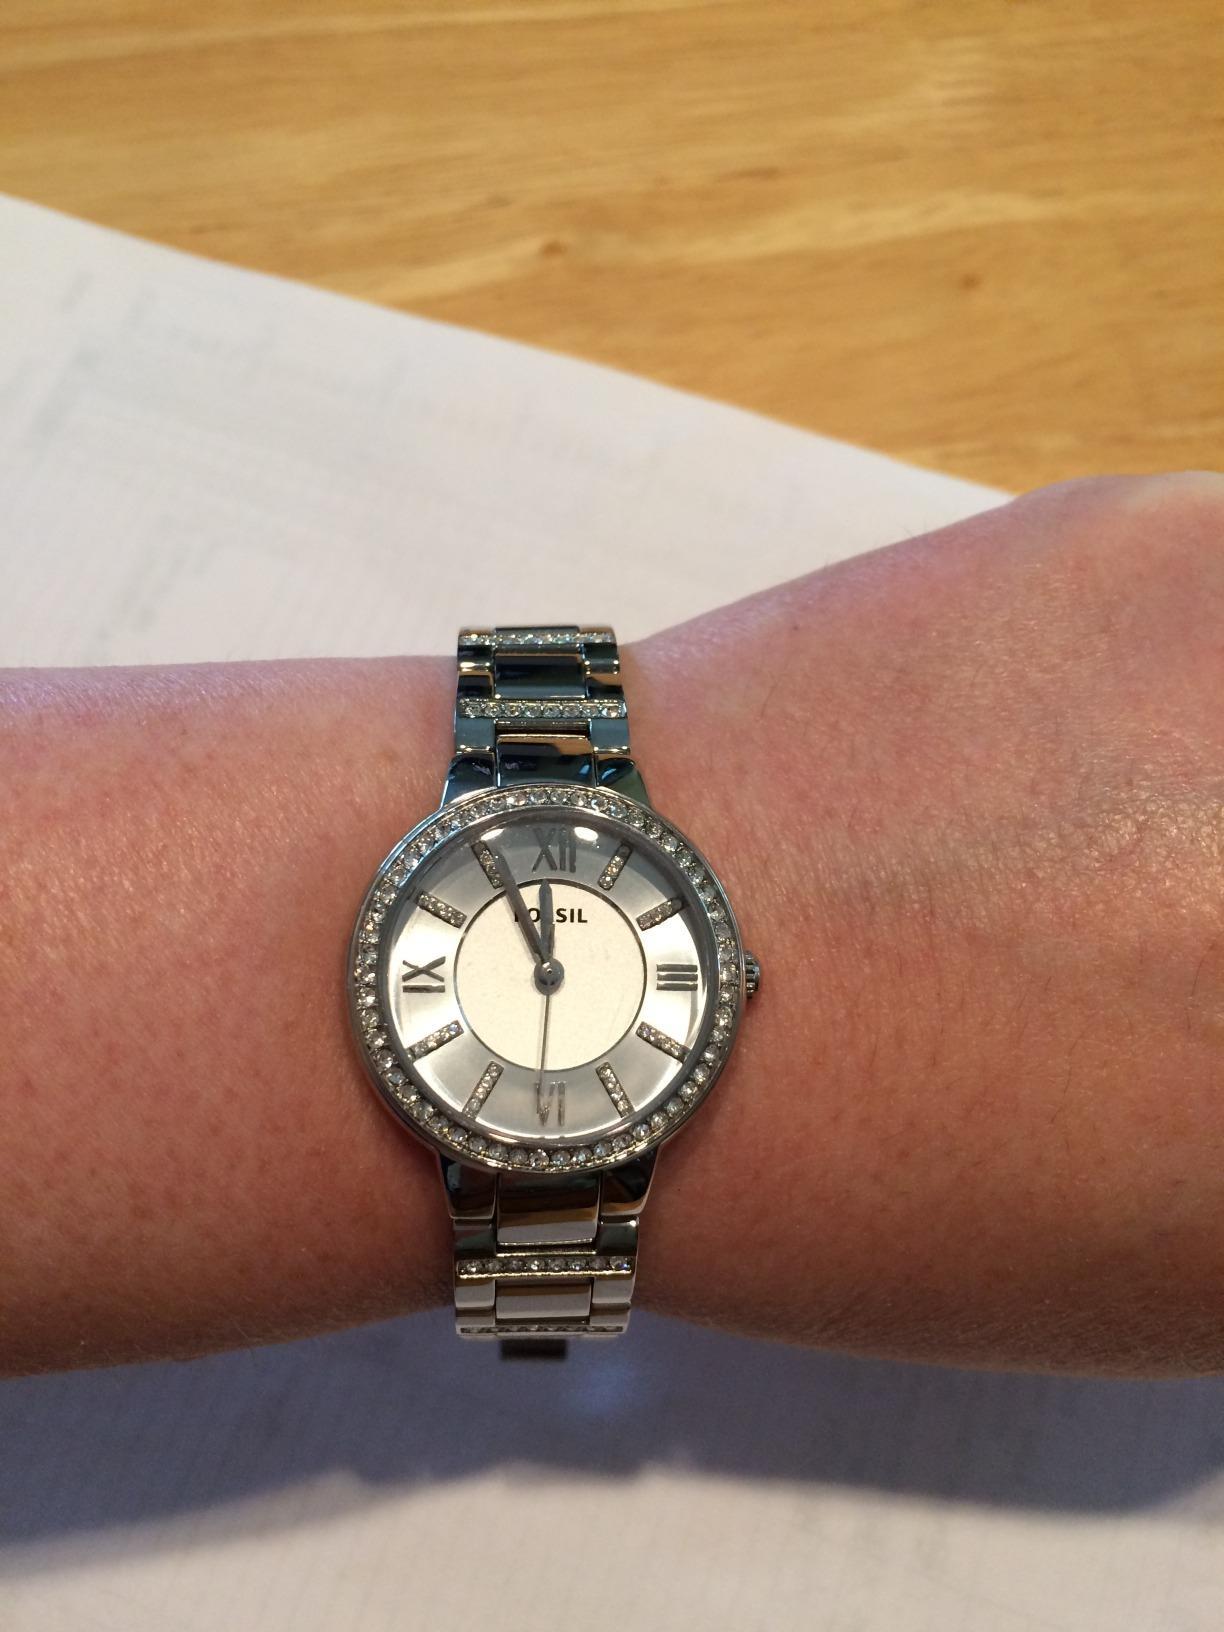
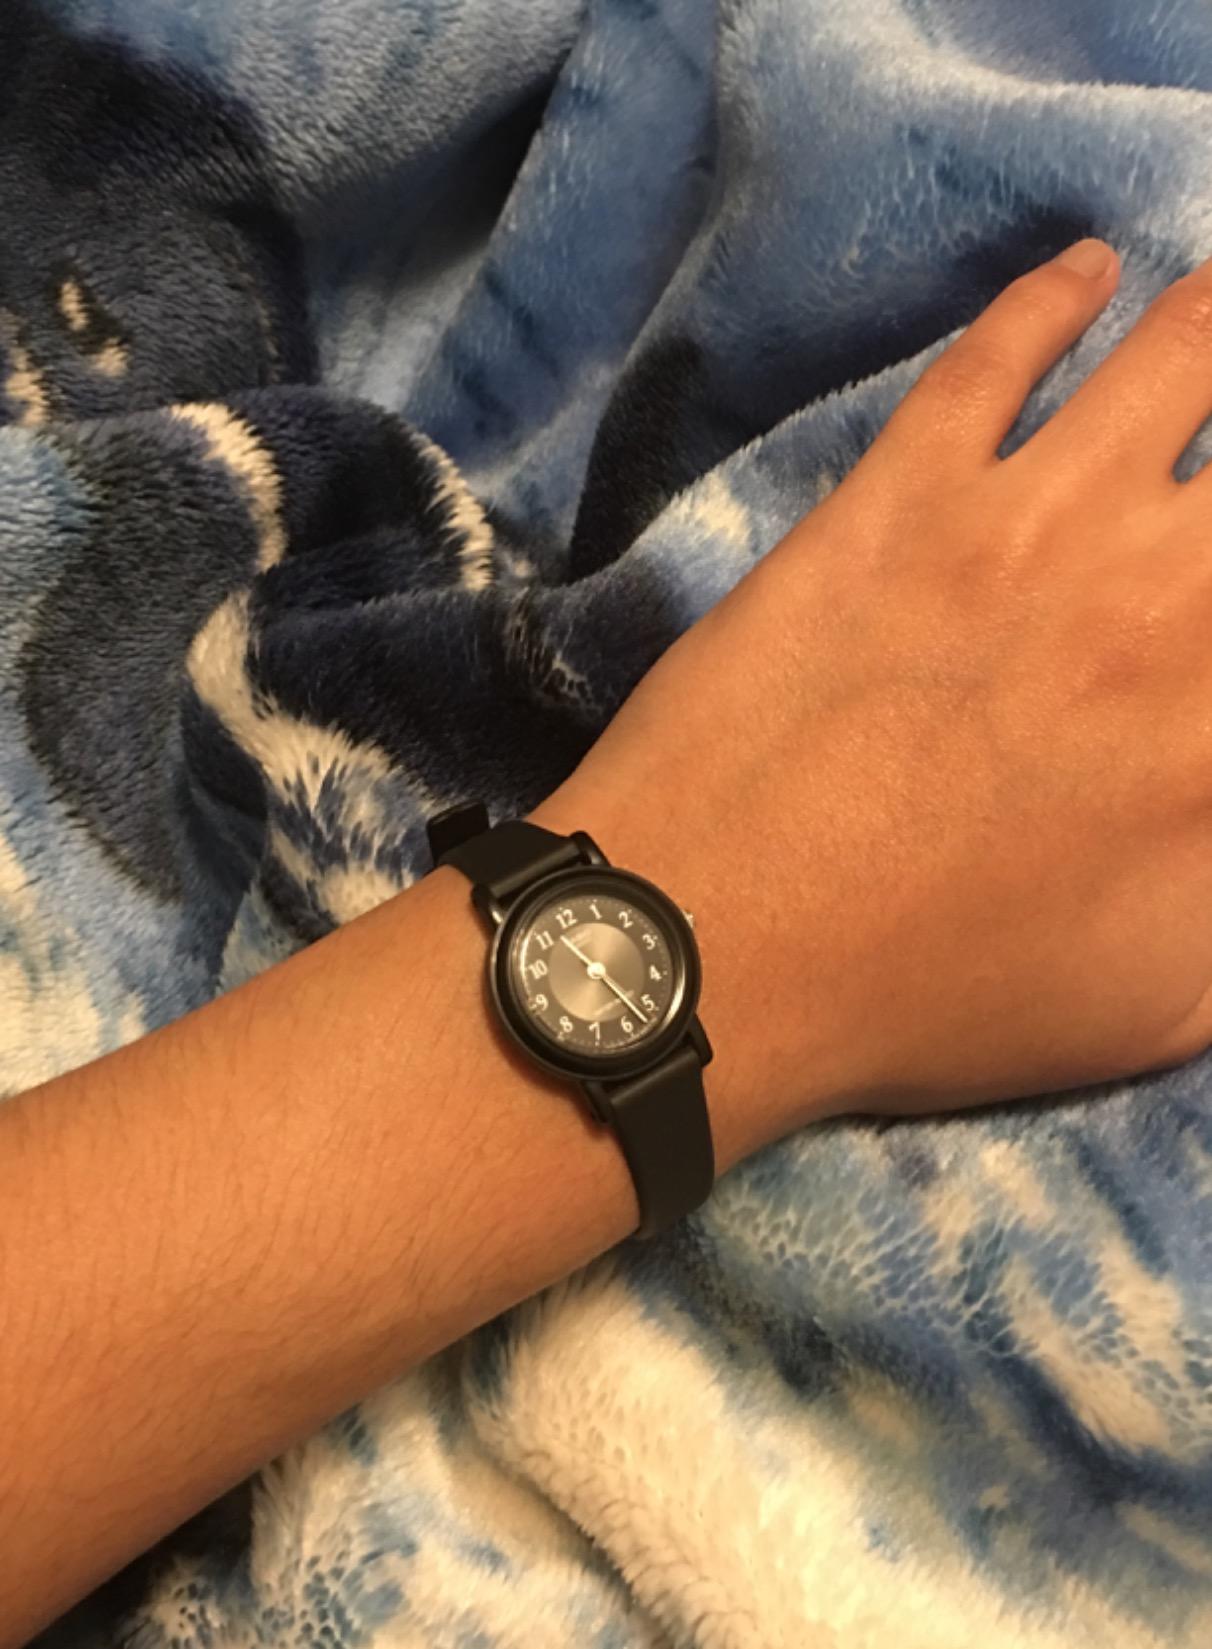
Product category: accessories_watch
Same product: no